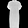
Label: Dress